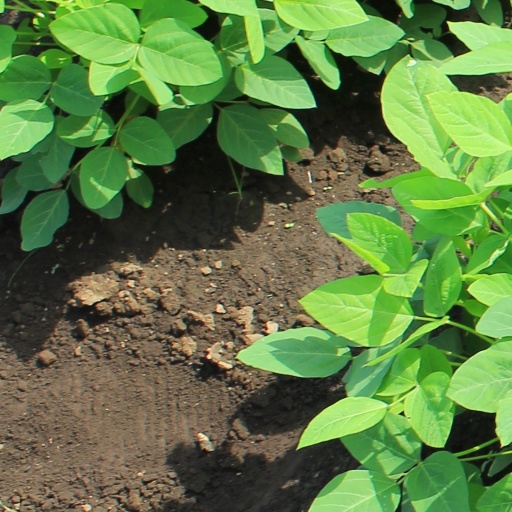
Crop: soybean